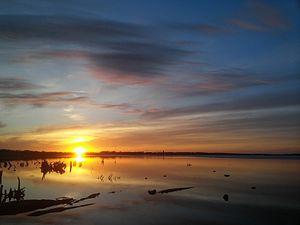
Le Lac Sougoïak est un lac de Russie, situé au sud-est de l'Oural, dans l'oblast de Tcheliabinsk.